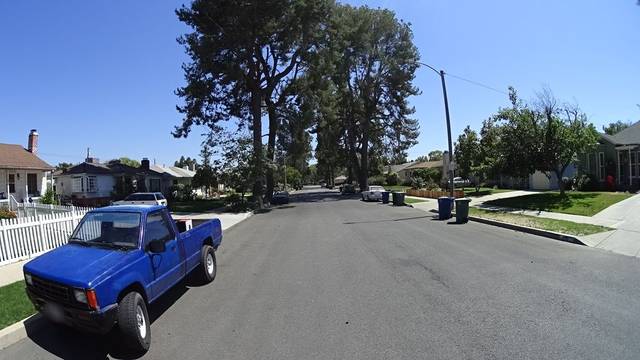
Region: Mexico
Coordinates: 34.18, -118.355